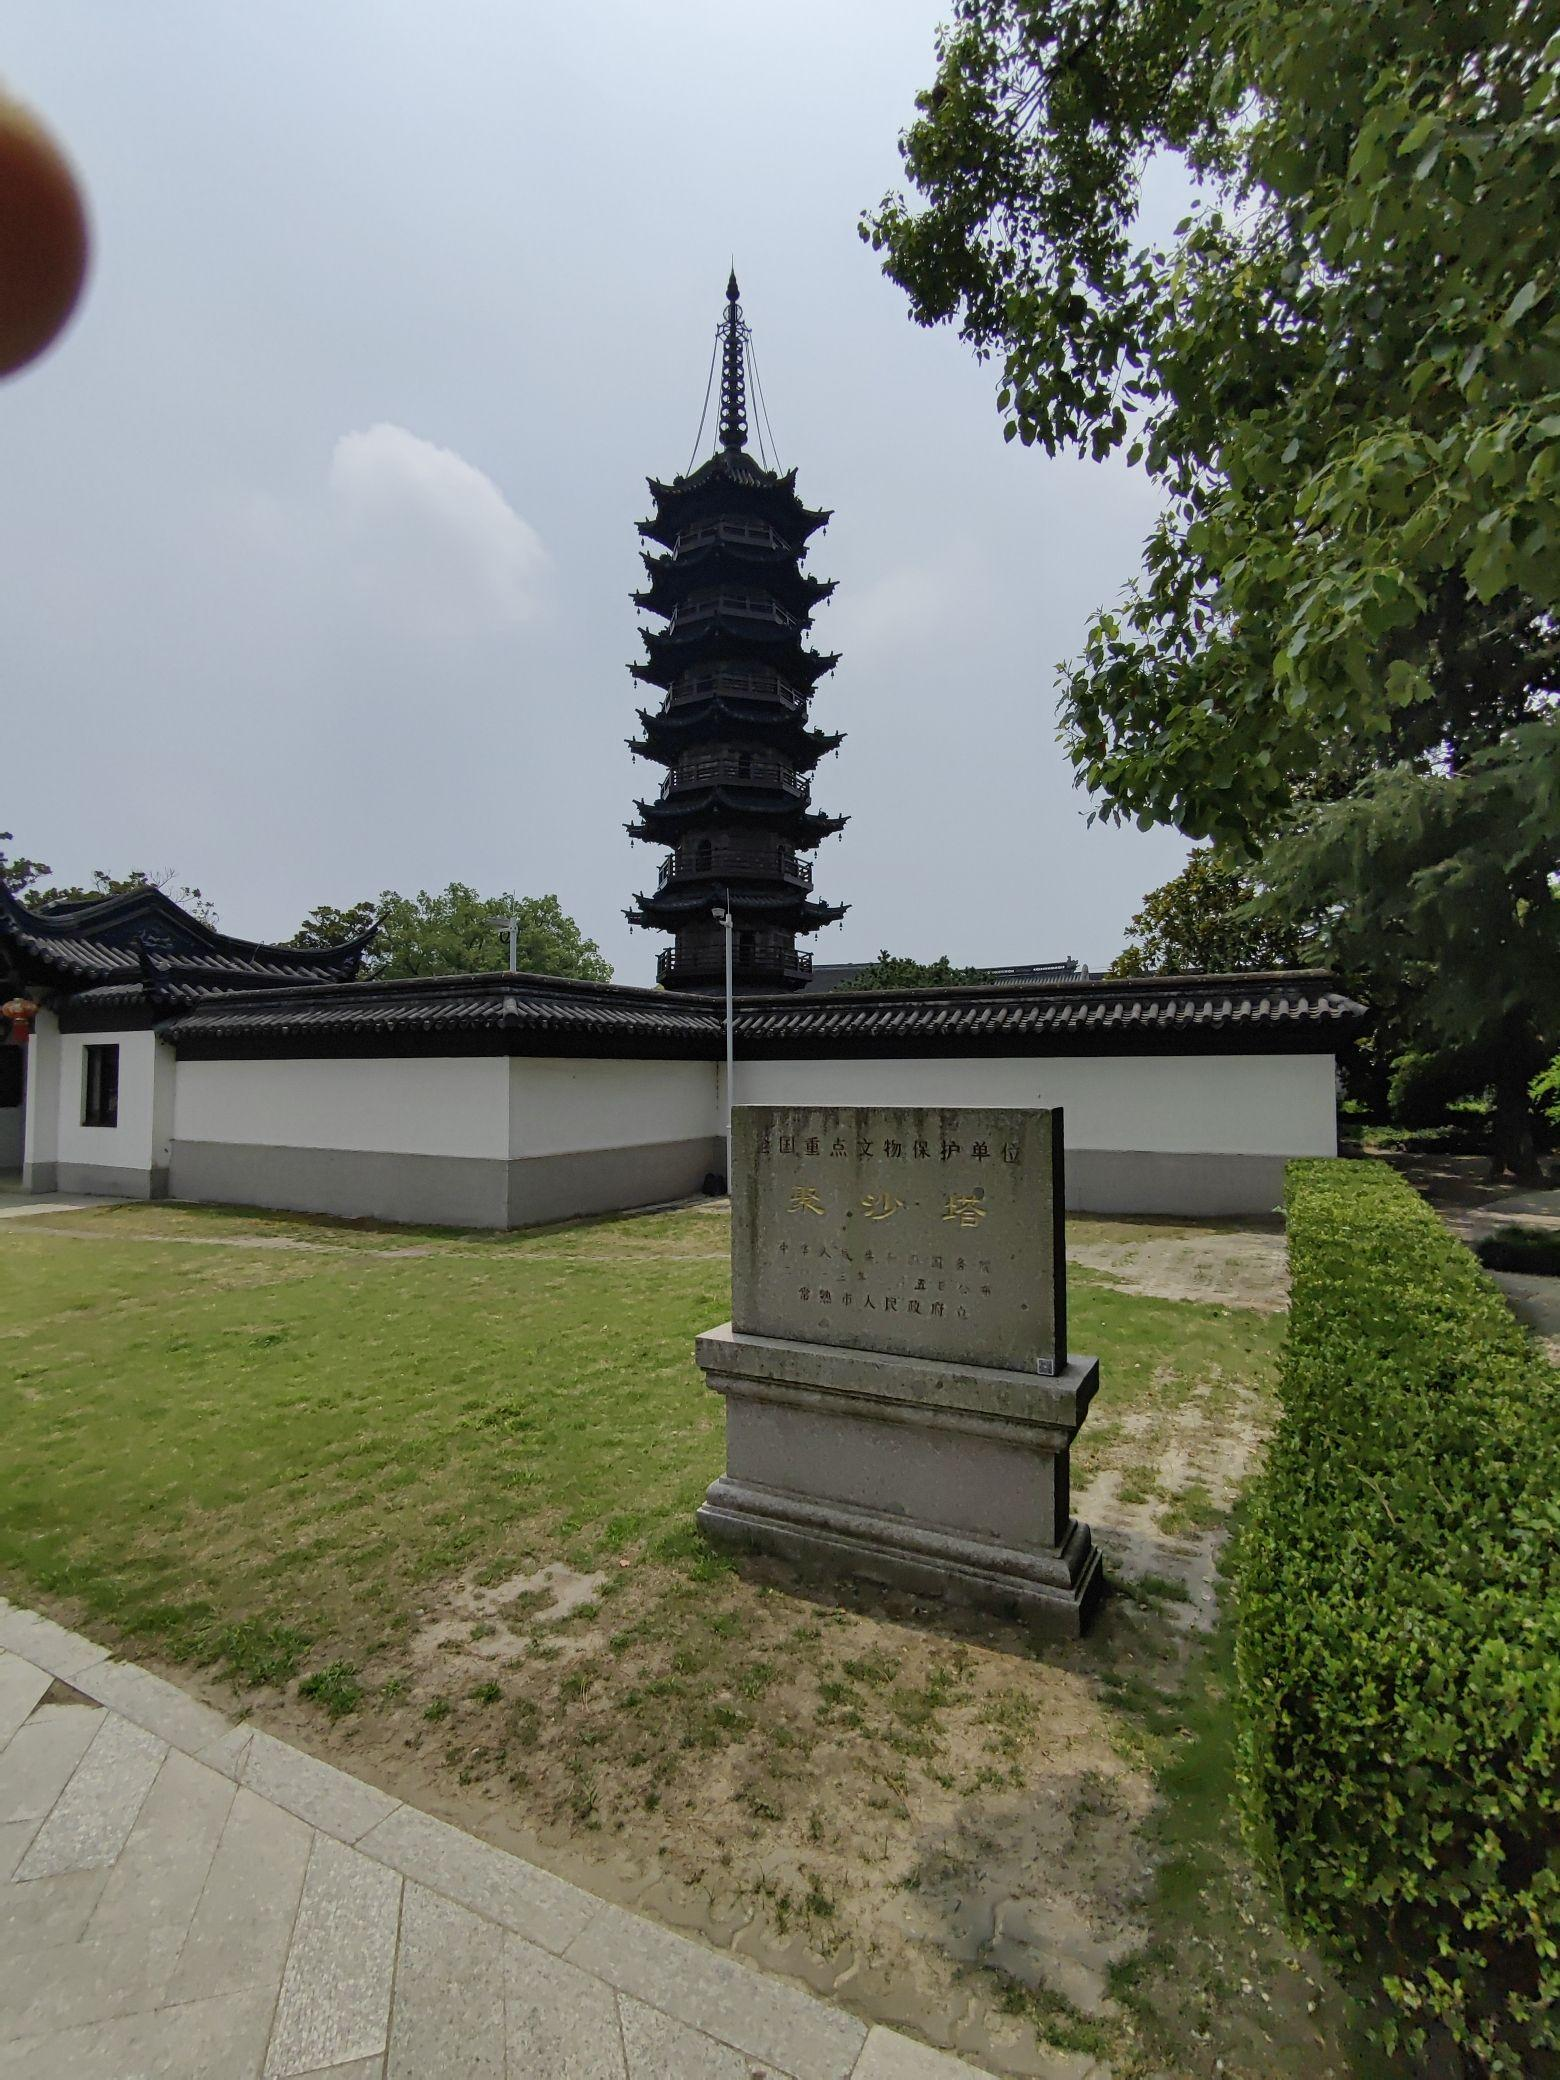
地标名称：聚沙塔
所在城市：苏州市·常熟市